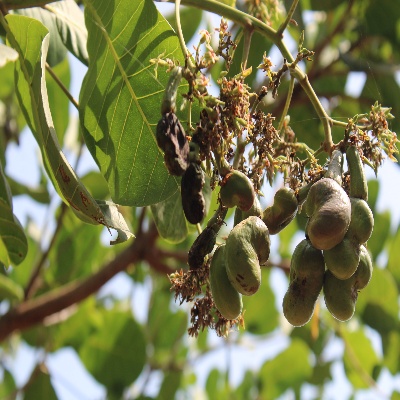
Crop: Cashew
Condition: healthy